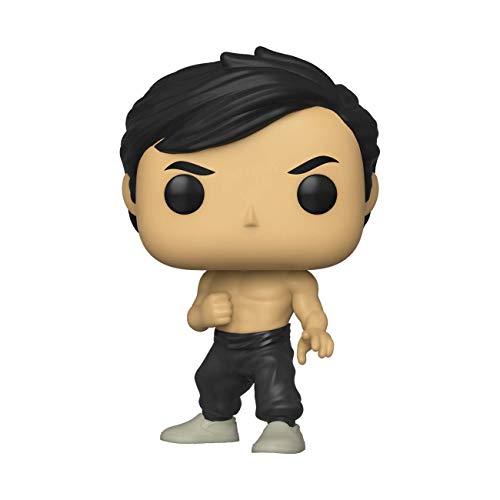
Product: Funko Pop! Games: Mortal Kombat - Liu Kang
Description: From Mortal Kombat, Liu kang, as a stylized POP vinyl from Funko.
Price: $10.99
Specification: ProductDimensions:2.5x2.5x3.8inches|ItemWeight:3.84ounces|ShippingWeight:4ounces(Viewshippingratesandpolicies)|ASIN:B07TS8NWWP|Itemmodelnumber:45108|Manufacturerrecommendedage:6yearsandup